Question: Please indicate a possible affordance area of the jump_skateboard that can be used for standing on
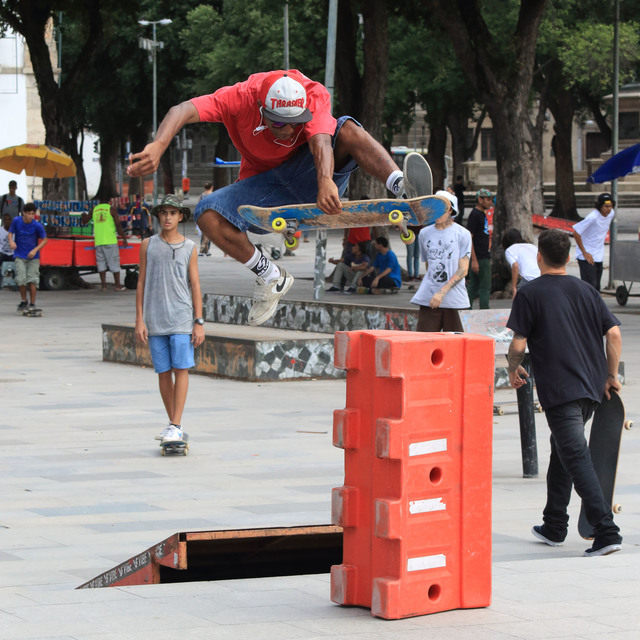
Answer: [234, 181, 458, 247]